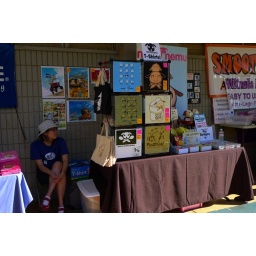
The smallest space in the world- notice pillar behind table and stone bench in front. &amp;gt;_&amp;gt;;;